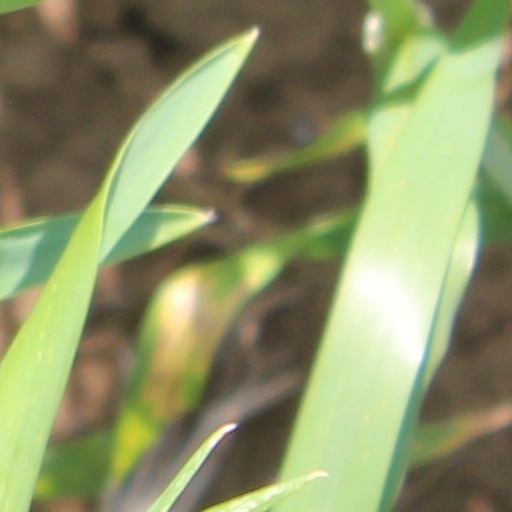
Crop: wheat